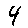
Label: 4